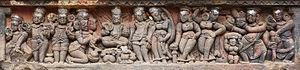
Sculptures sur le temple de Parasuramesvara, Bhubaneswar, Inde